1885 Providence Grays season

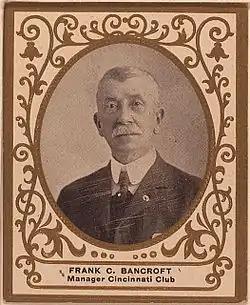
Manager Frank Bancroft

"Note: Pos = Position; G = Games played; AB = At bats; H = Hits; Avg. = Batting average; HR = Home runs; RBI = Runs batted in"